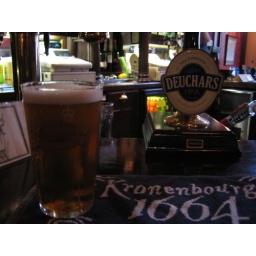
Deuchars IPA - which came last in the mountain goat beer tasting. It's much better on tap.